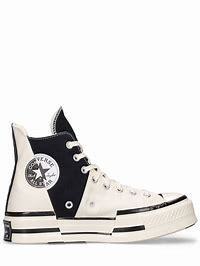
Brand: Converse
Model: Chuck 70